Killing Orders

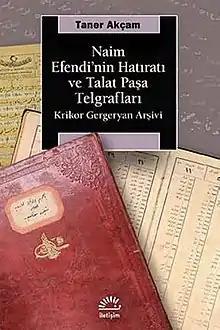
First edition

Killing Orders: Talat Pasha's Telegrams and the Armenian Genocide ( "Memoir of Naim Efendi and Talat Pasha Telegrams: Krikor Gergeryan Archive") is a 2016 book from Taner Akcam about the veracity of the primary source evidence of the Armenian genocide, particularly telegrams sent by Talaat Pasha. He addresses dismissal of the authenticity of evidence as a form of Armenian genocide denial. The original Turkish version was published in Istanbul by İletişim Yayınları. The English version, published by Palgrave Macmillan, came in 2018.